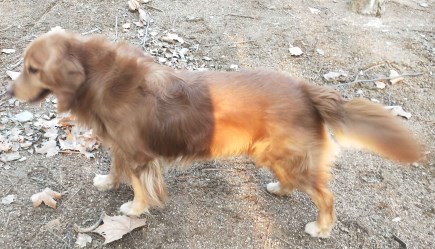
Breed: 5355-n000126-golden_retriever